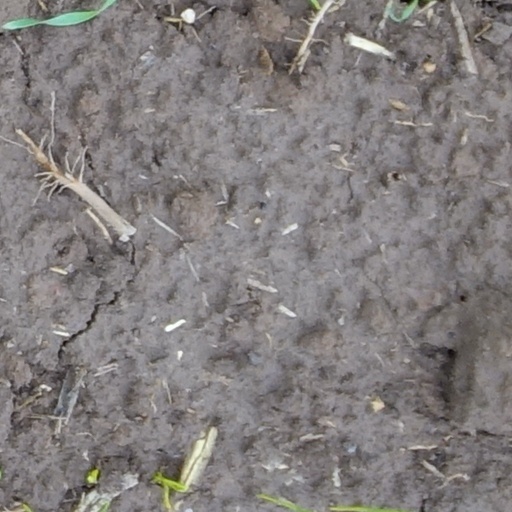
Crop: wheat